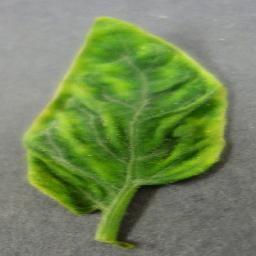
Label: Tomato___Tomato_Yellow_Leaf_Curl_Virus